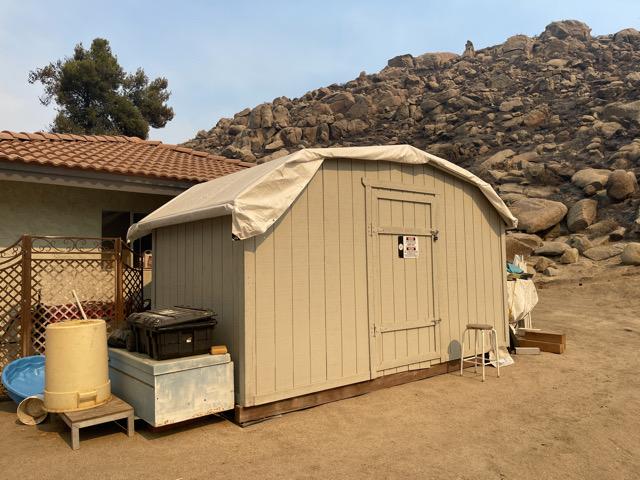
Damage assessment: no_damage